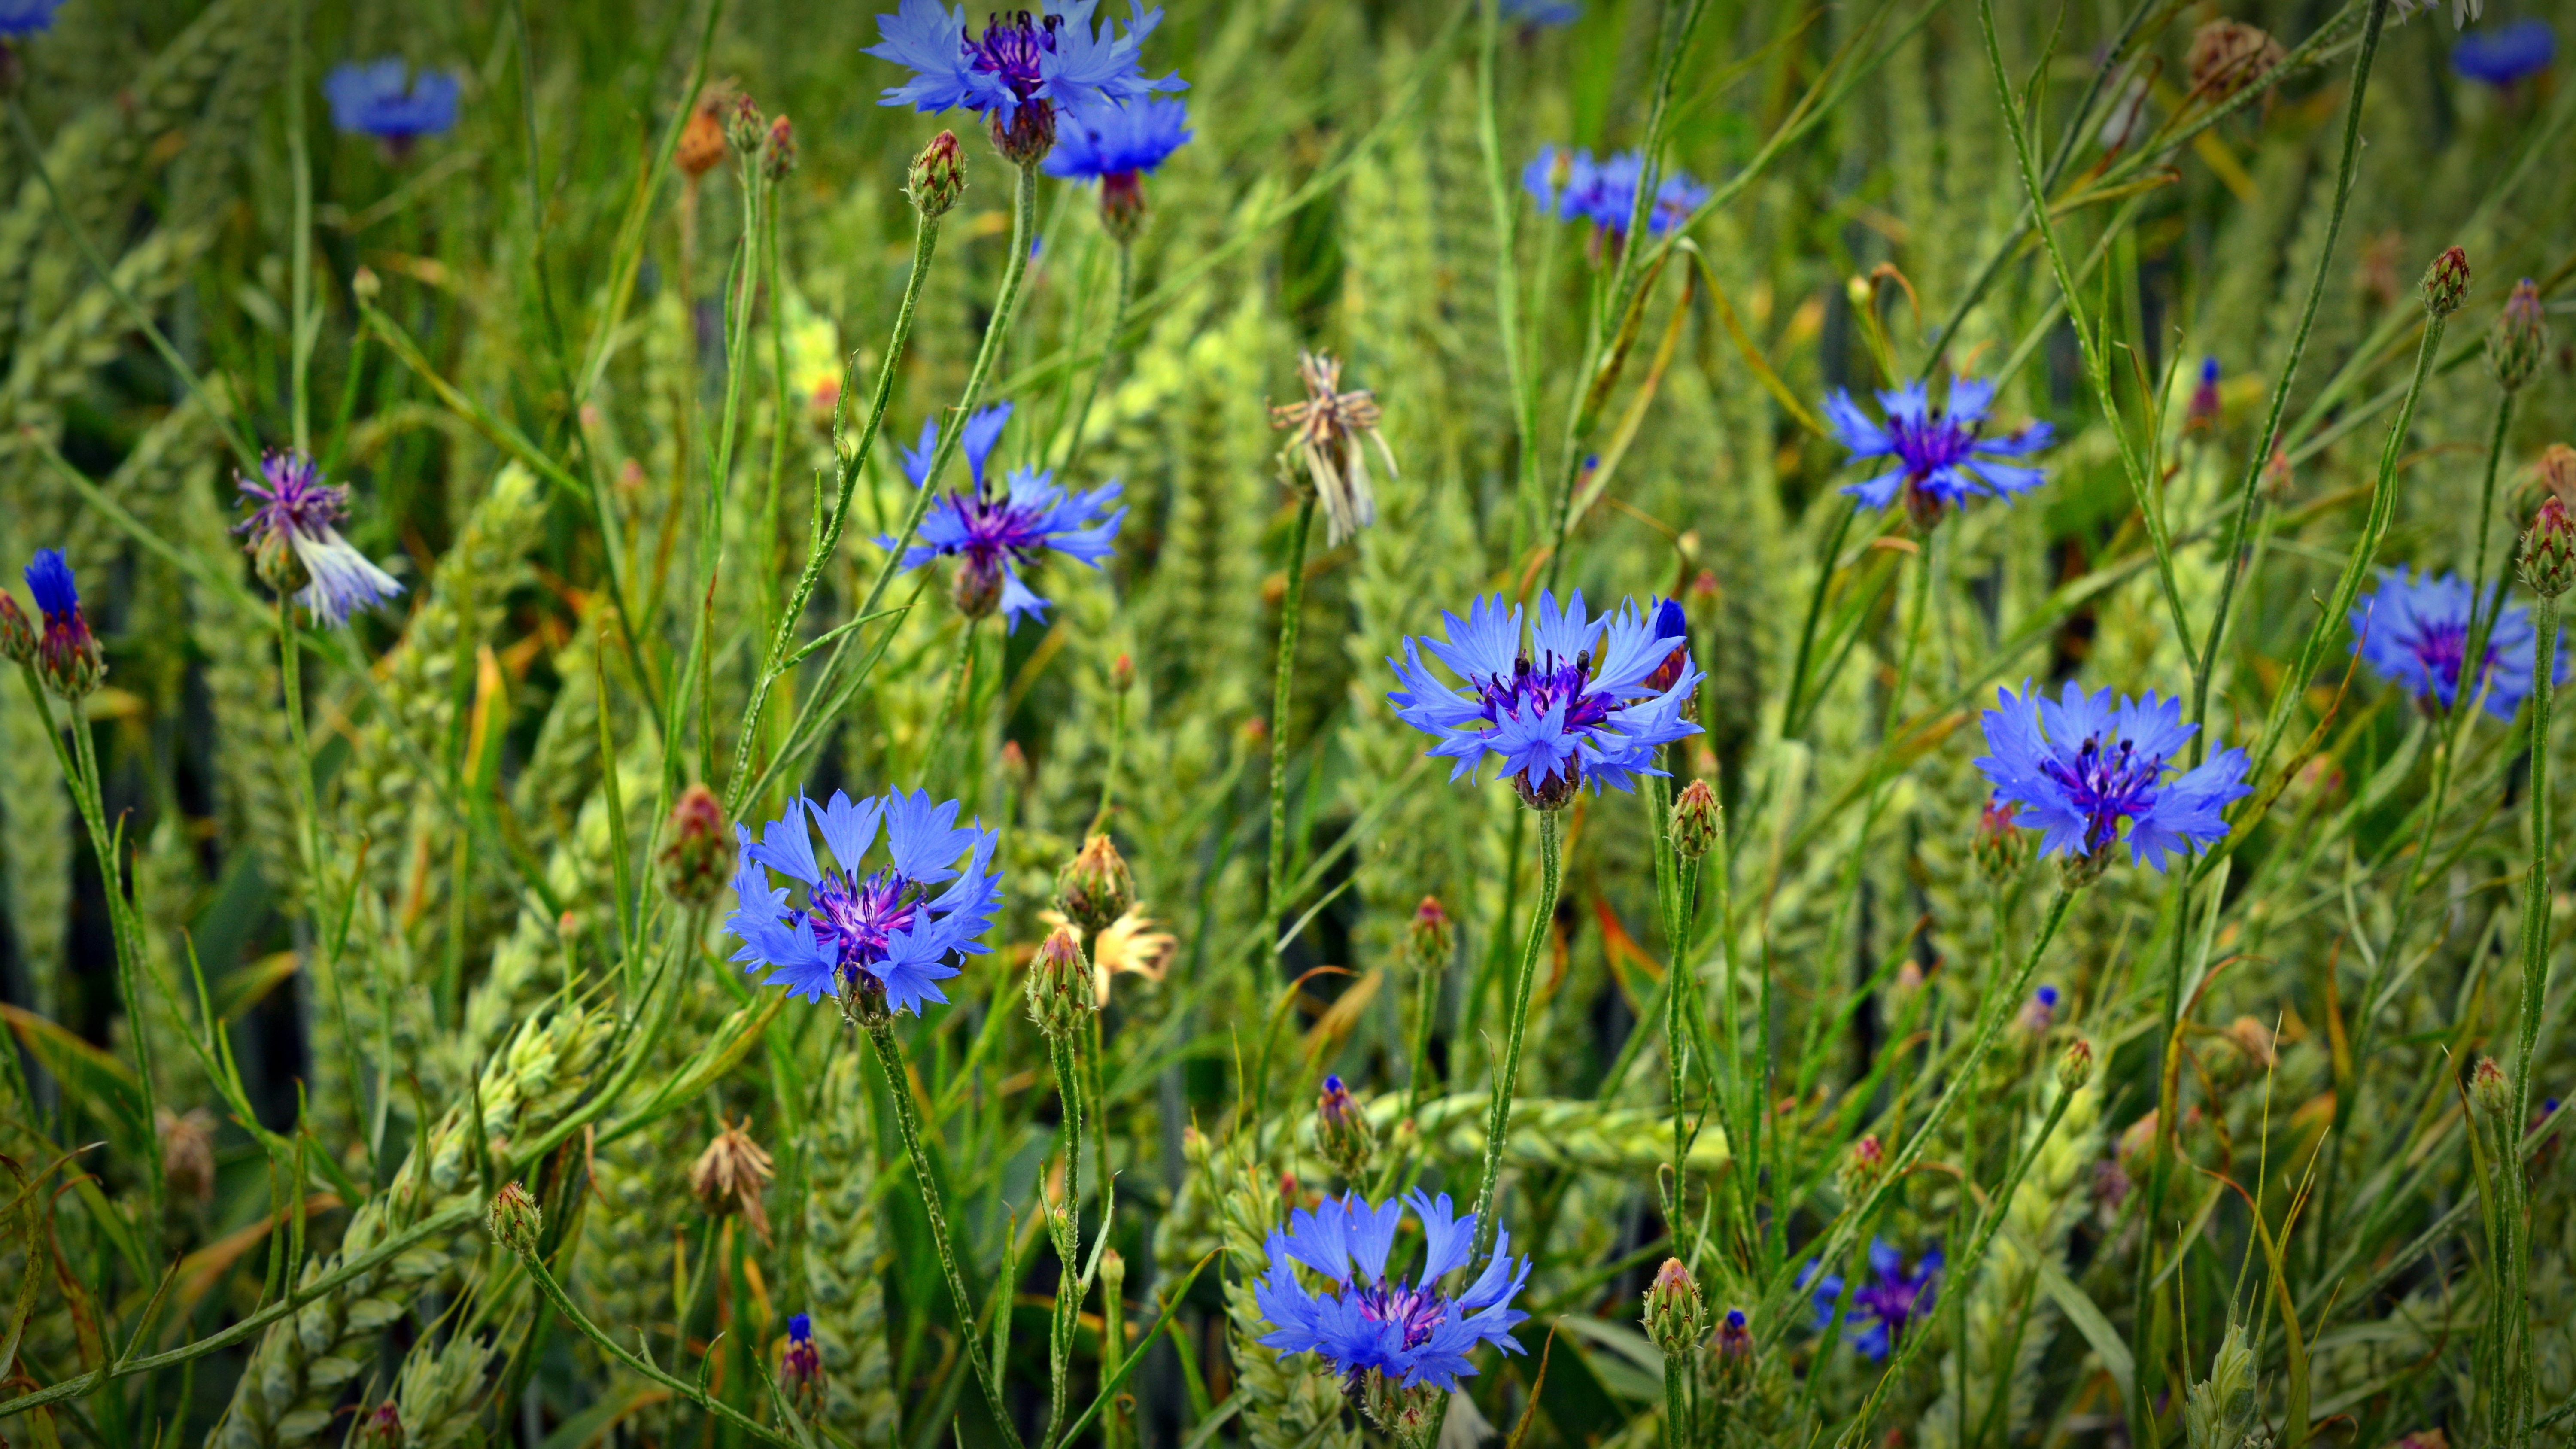
grass, blossom, plant, field, meadow, grain, prairie, flower, bloom, summer, food, herb, produce, blue, flora, wildflower, cornflower, grassland, aster, cereals, habitat, ecosystem, chicory, flowering plant, annual plant, natural environment, grass family, land plant, jasione montana